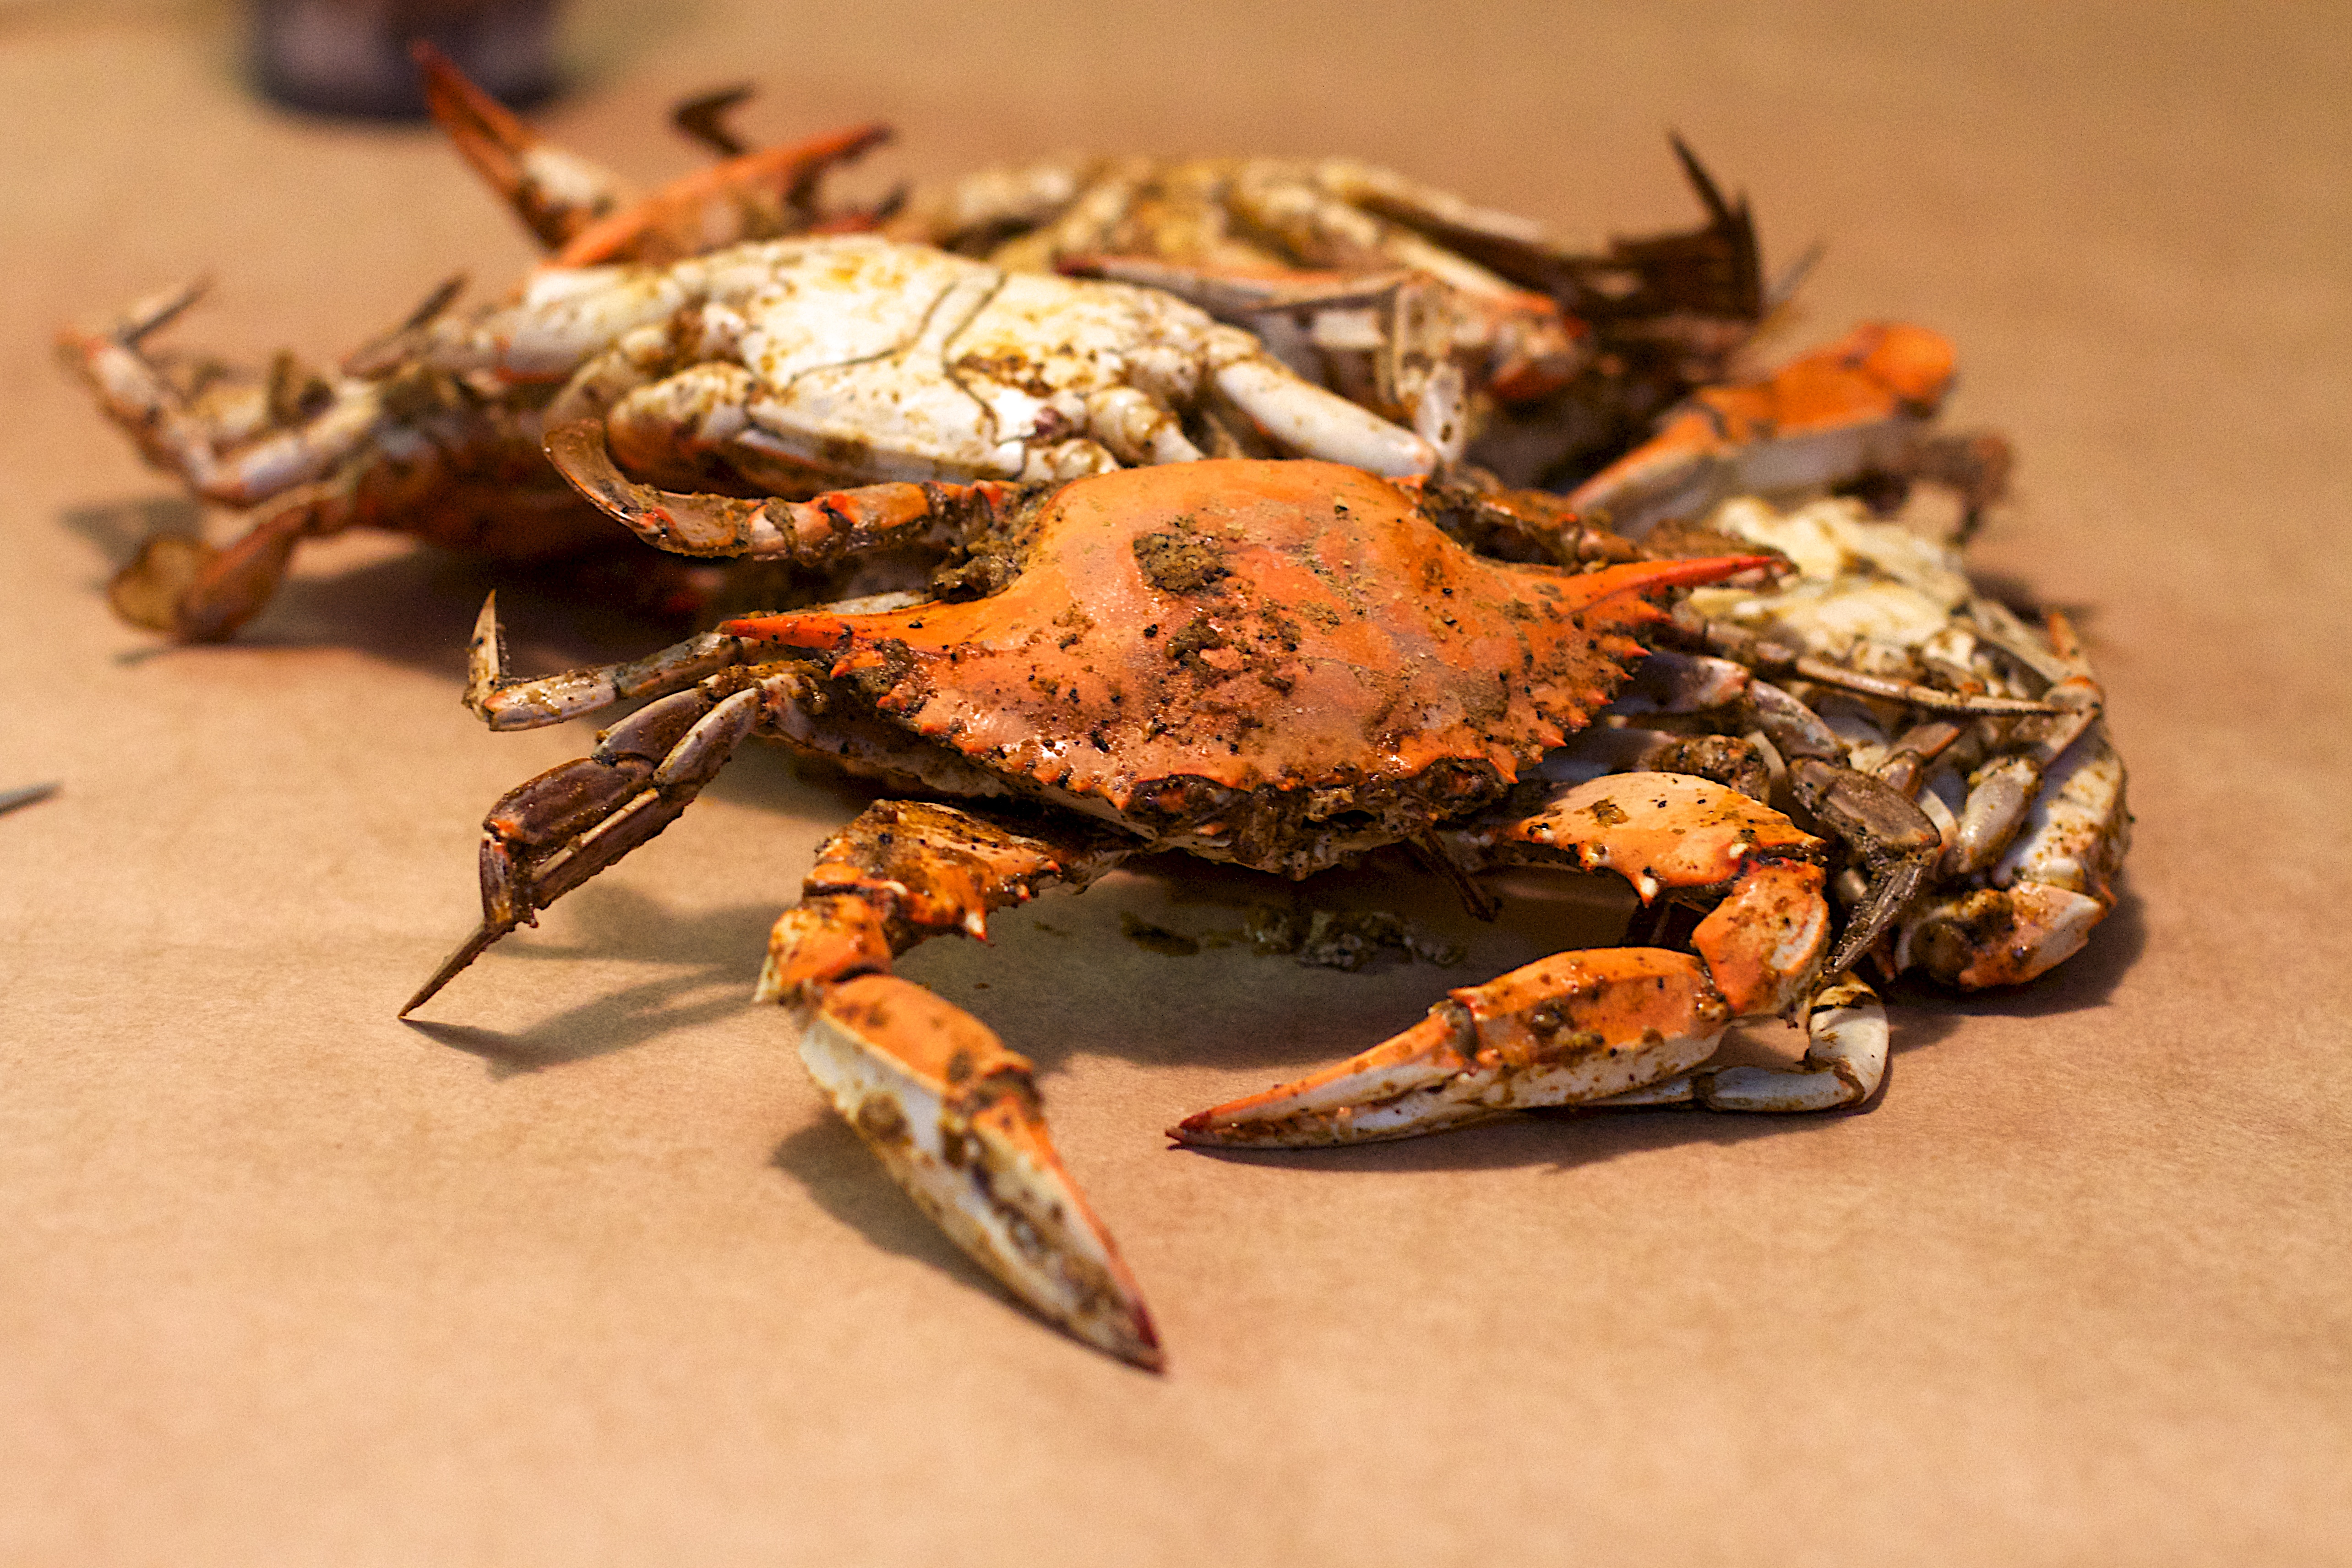
food, seafood, fauna, crab, invertebrate, crustacean, arthropod, decapoda, animal source foods, dungeness crab, american lobster, homarus, soft shell crab